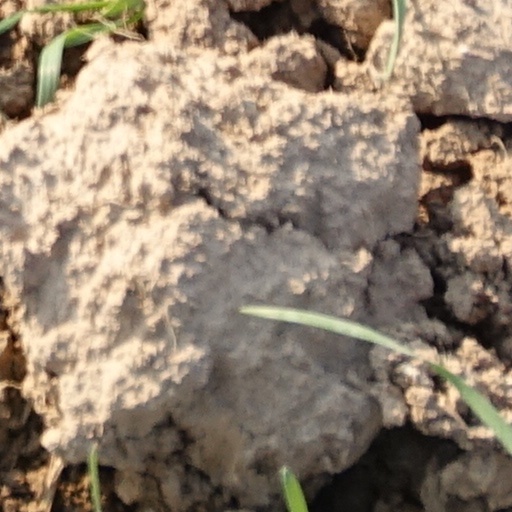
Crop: wheat